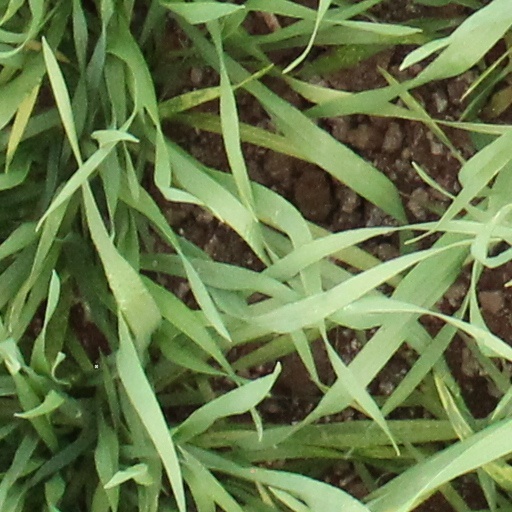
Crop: wheat